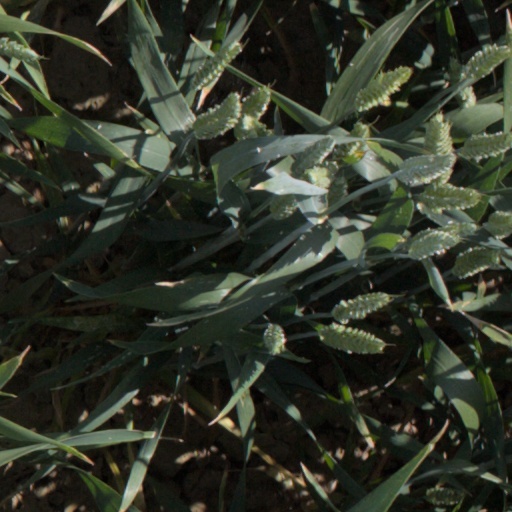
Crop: wheat